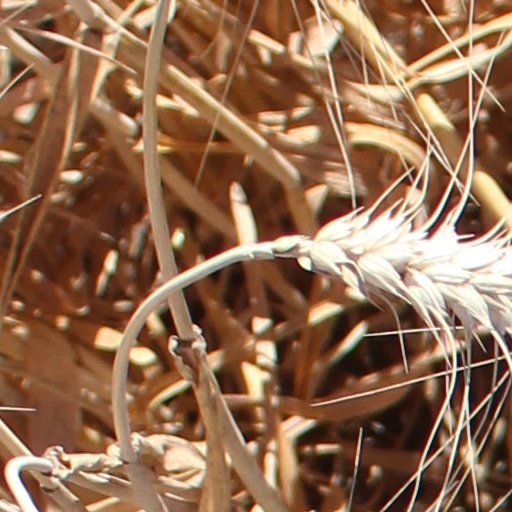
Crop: wheat